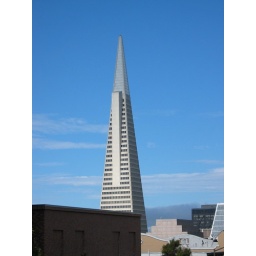
Finally a clear view! This building was swathed in fog for most of the day.